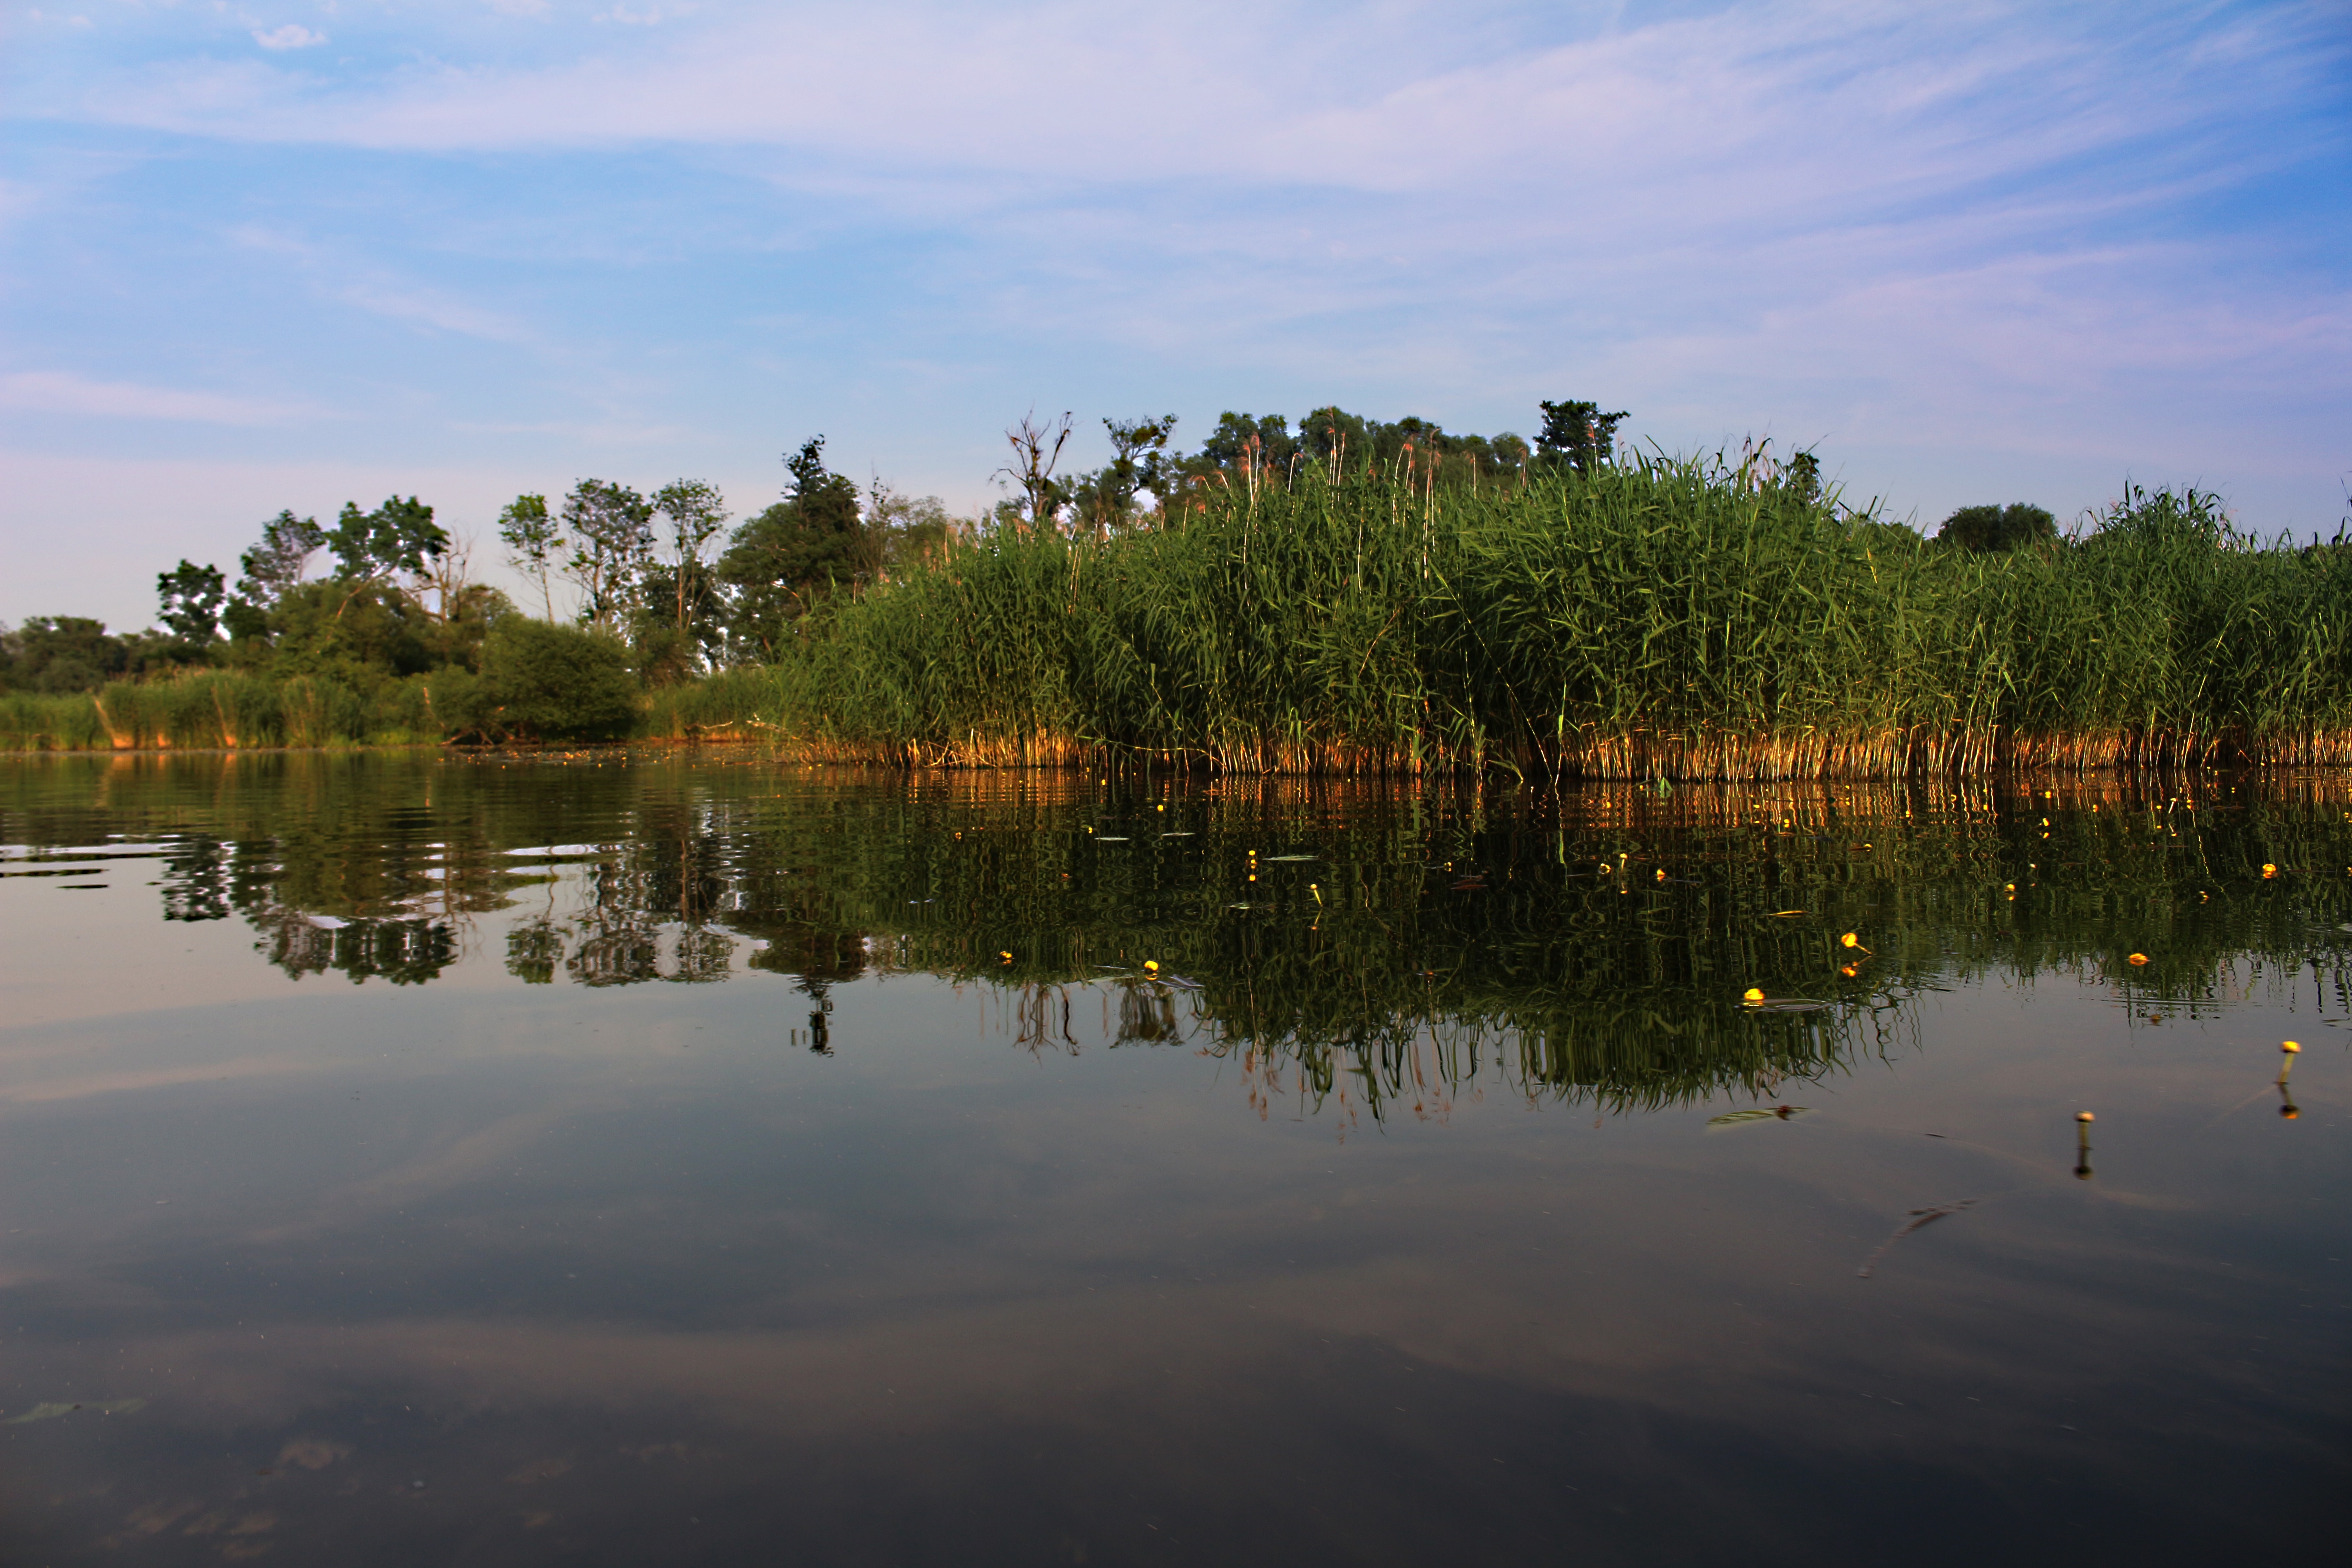
landscape, tree, water, nature, grass, marsh, cloud, sky, morning, leaf, shore, lake, view, dawn, river, summer, dusk, pond, evening, green, reflection, autumn, holiday, blue, reservoir, tourism, clouds, dream, holidays, poland, wetland, habitat, peace of mind, kajakowa, the area, natural environment, atmospheric phenomenon, woody plant